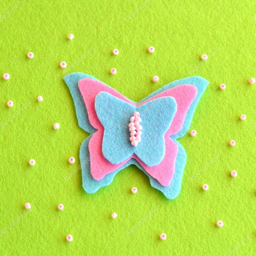
pink and blue felt butterfly toy on a green background .